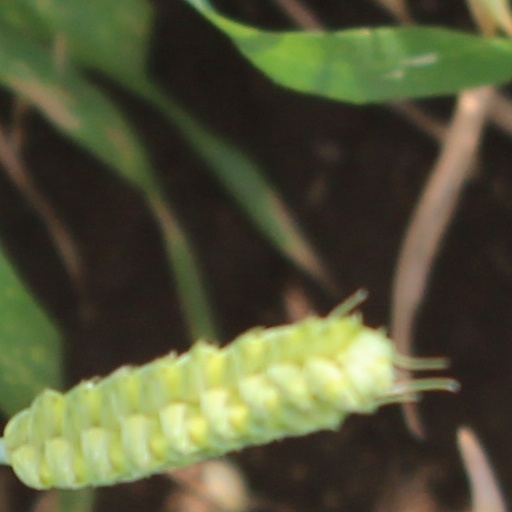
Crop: wheat